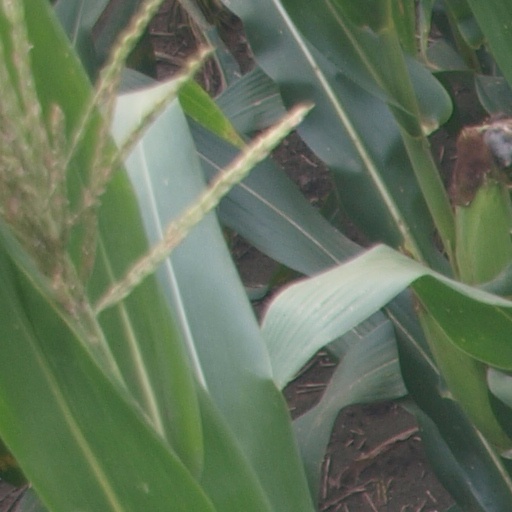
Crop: maize; corn